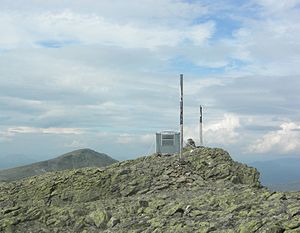
Marsfjället
Marsfjällets top
Marsfjället er et bjergområde som ligger nord for Kultsjön i svensk Lappland. Området ligger i Vilhelmina kommun i Västerbottens län. Den højeste top har en højde på 1.590 meter over havet.